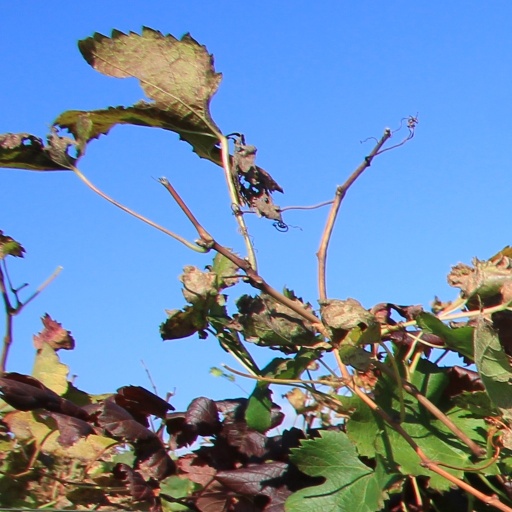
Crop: grape